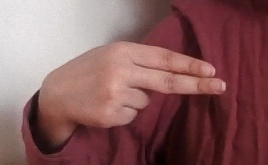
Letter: ain